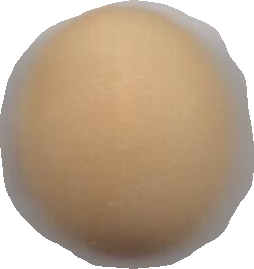
Variety: Grobogan